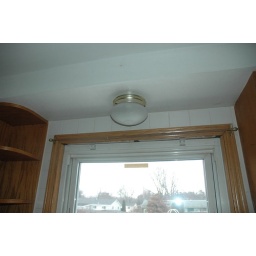
kitchen above sink